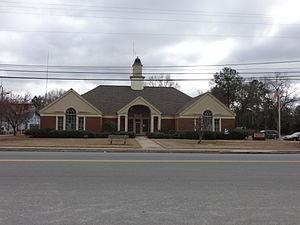
La ville américaine d’Oglethorpe est le siège du comté de Macon, dans l’État de Géorgie. Lors du recensement de 2000, sa population s’élevait à 1 200 habitants.